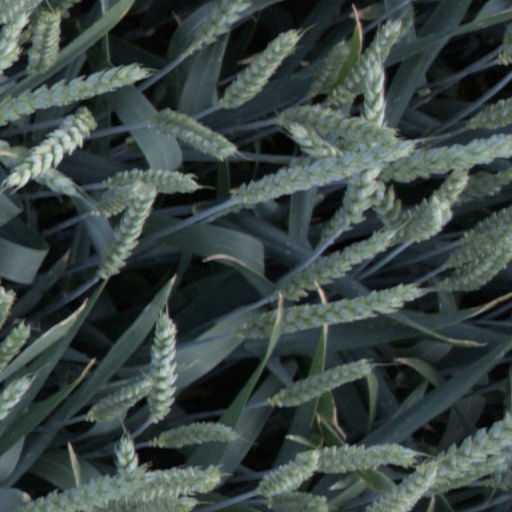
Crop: wheat